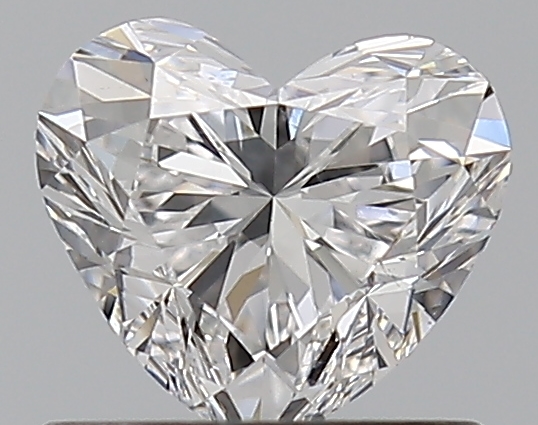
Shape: heart
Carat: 0.68
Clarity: VS2
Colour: D
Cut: EX
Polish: EX
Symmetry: EX
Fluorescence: M
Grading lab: GIA
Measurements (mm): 5.3 x 5.96 x 3.57